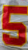
Number: 5